Swiss National Bank

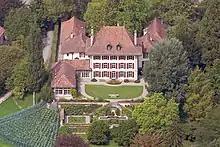
Aerial view of the Gerzensee property

The Study Center Gerzensee, located in Gerzensee, is a foundation established by the SNB and run as an autonomous organization. The SNB in 1980 acquired the New Castle of Gerzensee, a historical property built around 1700, and repurposed it as a training and conference center that opened in 1986. The study center runs several programs of courses and hosts research and policy events, targeted at participants in the global economic research and central banking communities.